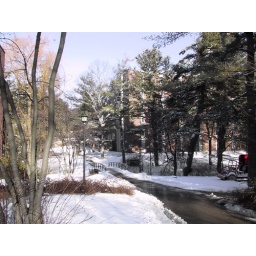
The bridge in winter, that connected the path from Spaulding (Kassie's main building) to the library area